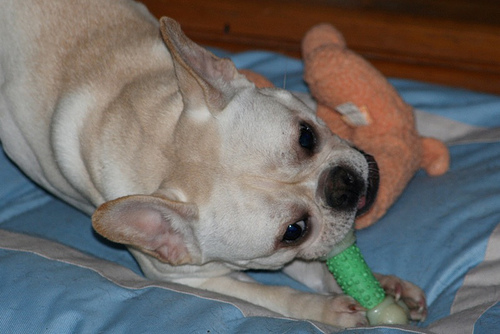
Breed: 1121-n000002-French_bulldog